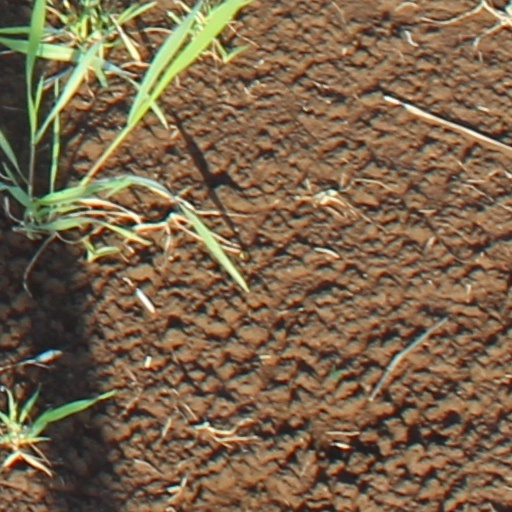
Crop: wheat